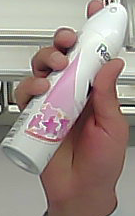
Product: rexona_spray